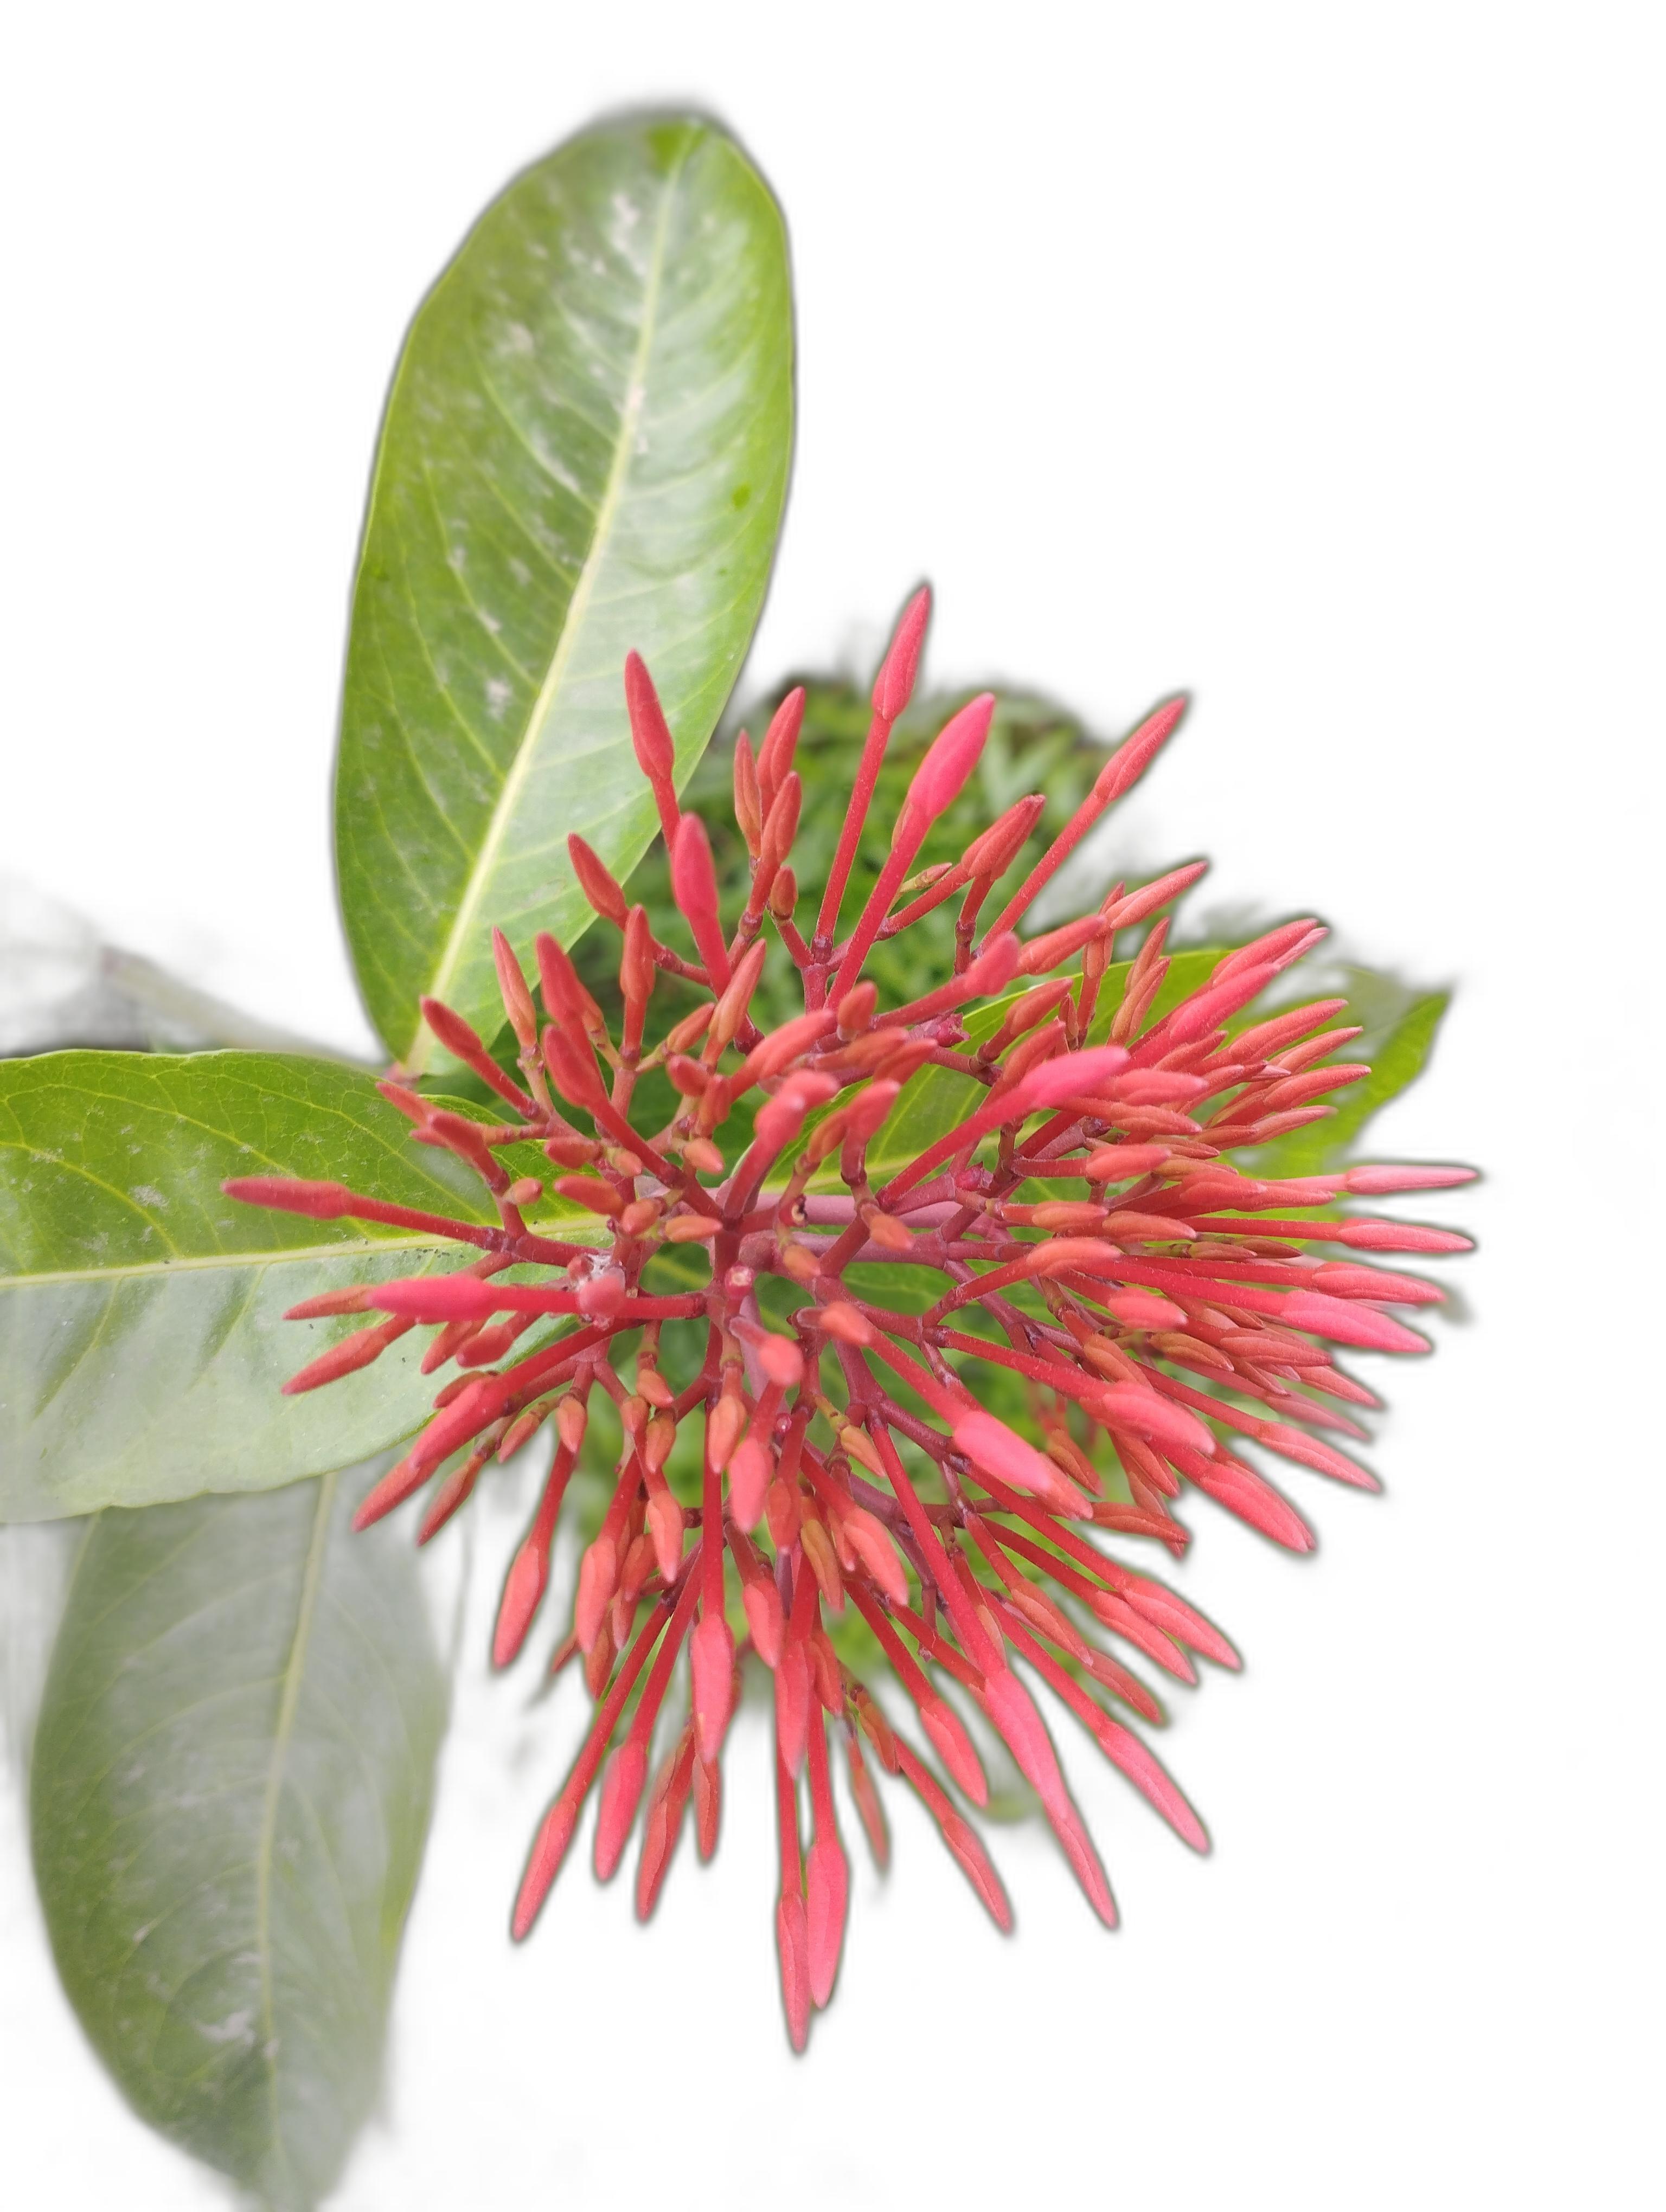
Label: Jungle geranium